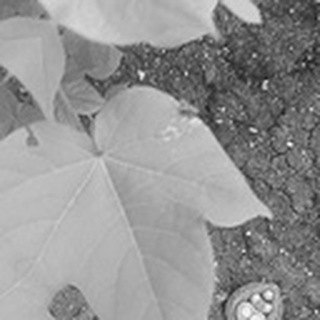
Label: healthy_cotton